In the Walls of Eryx

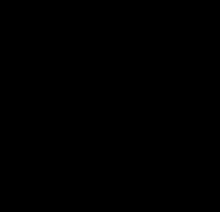
Illustration to the first edition of the story, by Harry Ferman.

The story, written in first-person narrative, describes an incident in which a prospector, working on the planet Venus for a mining company, becomes trapped in an invisible maze.